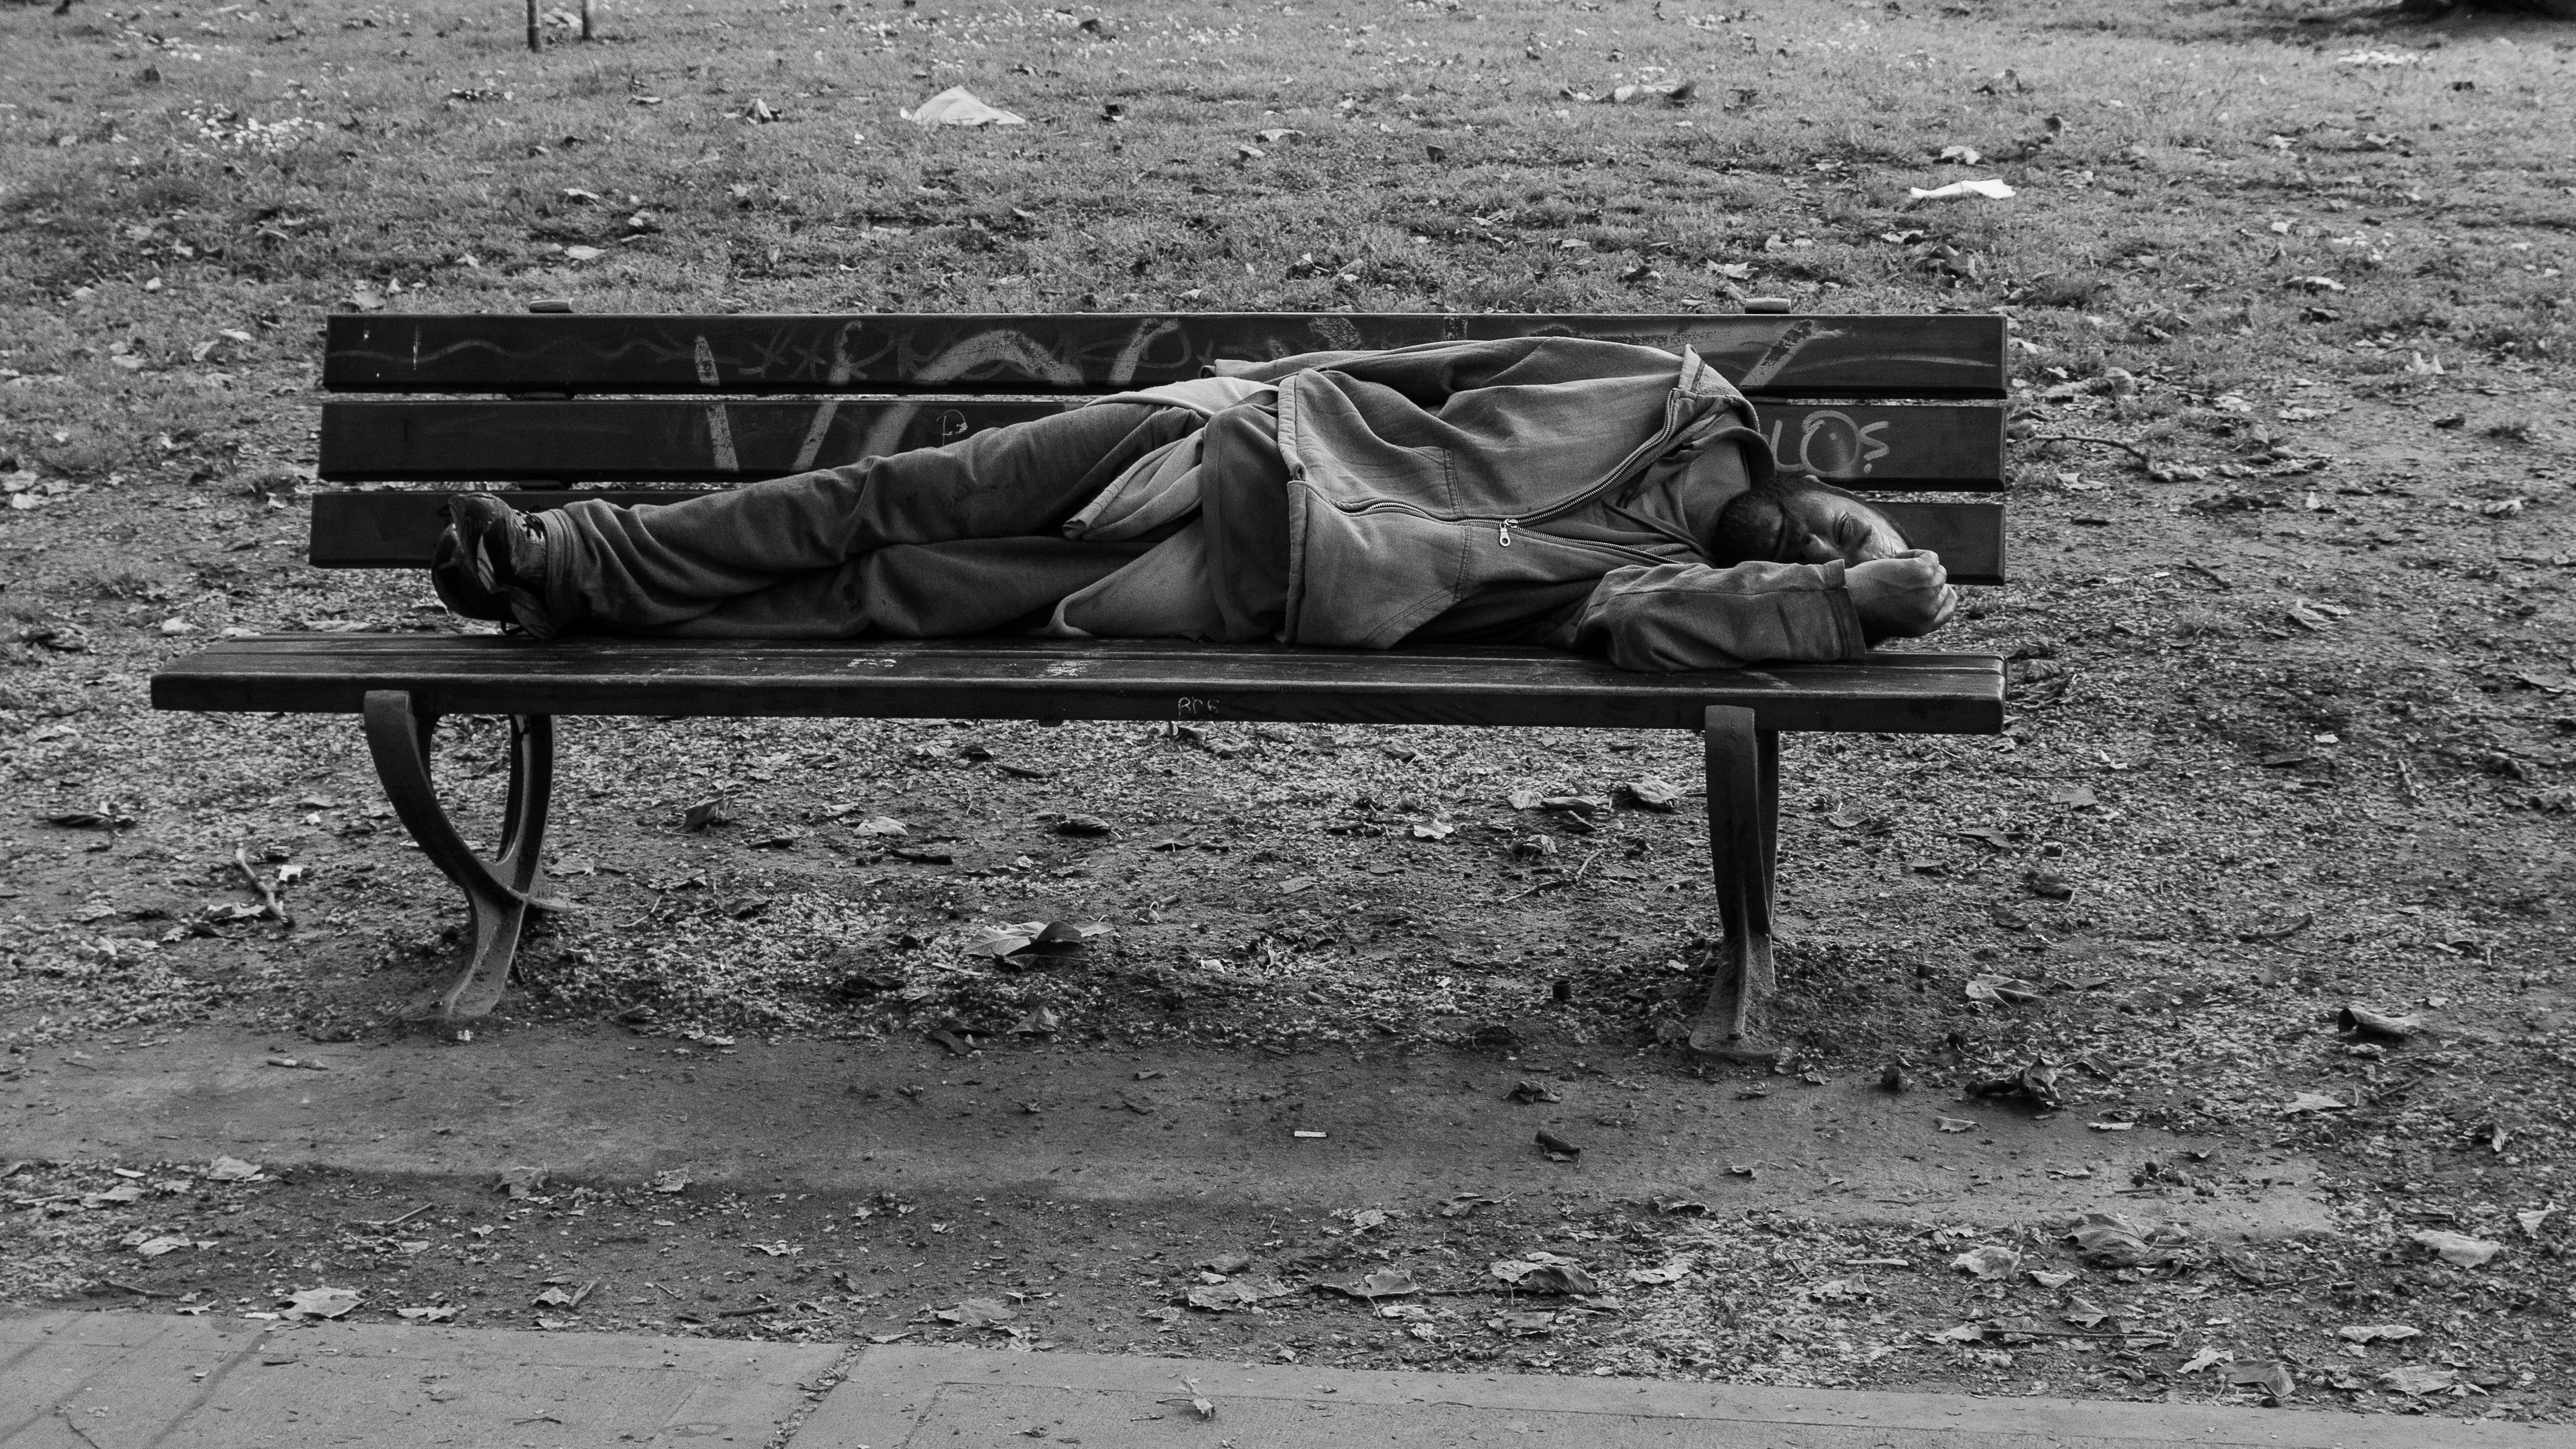
man, black and white, white, street, photography, sitting, park, black, furniture, monochrome, old man, drunk, photograph, poverty, image, monochrome photography, human positions